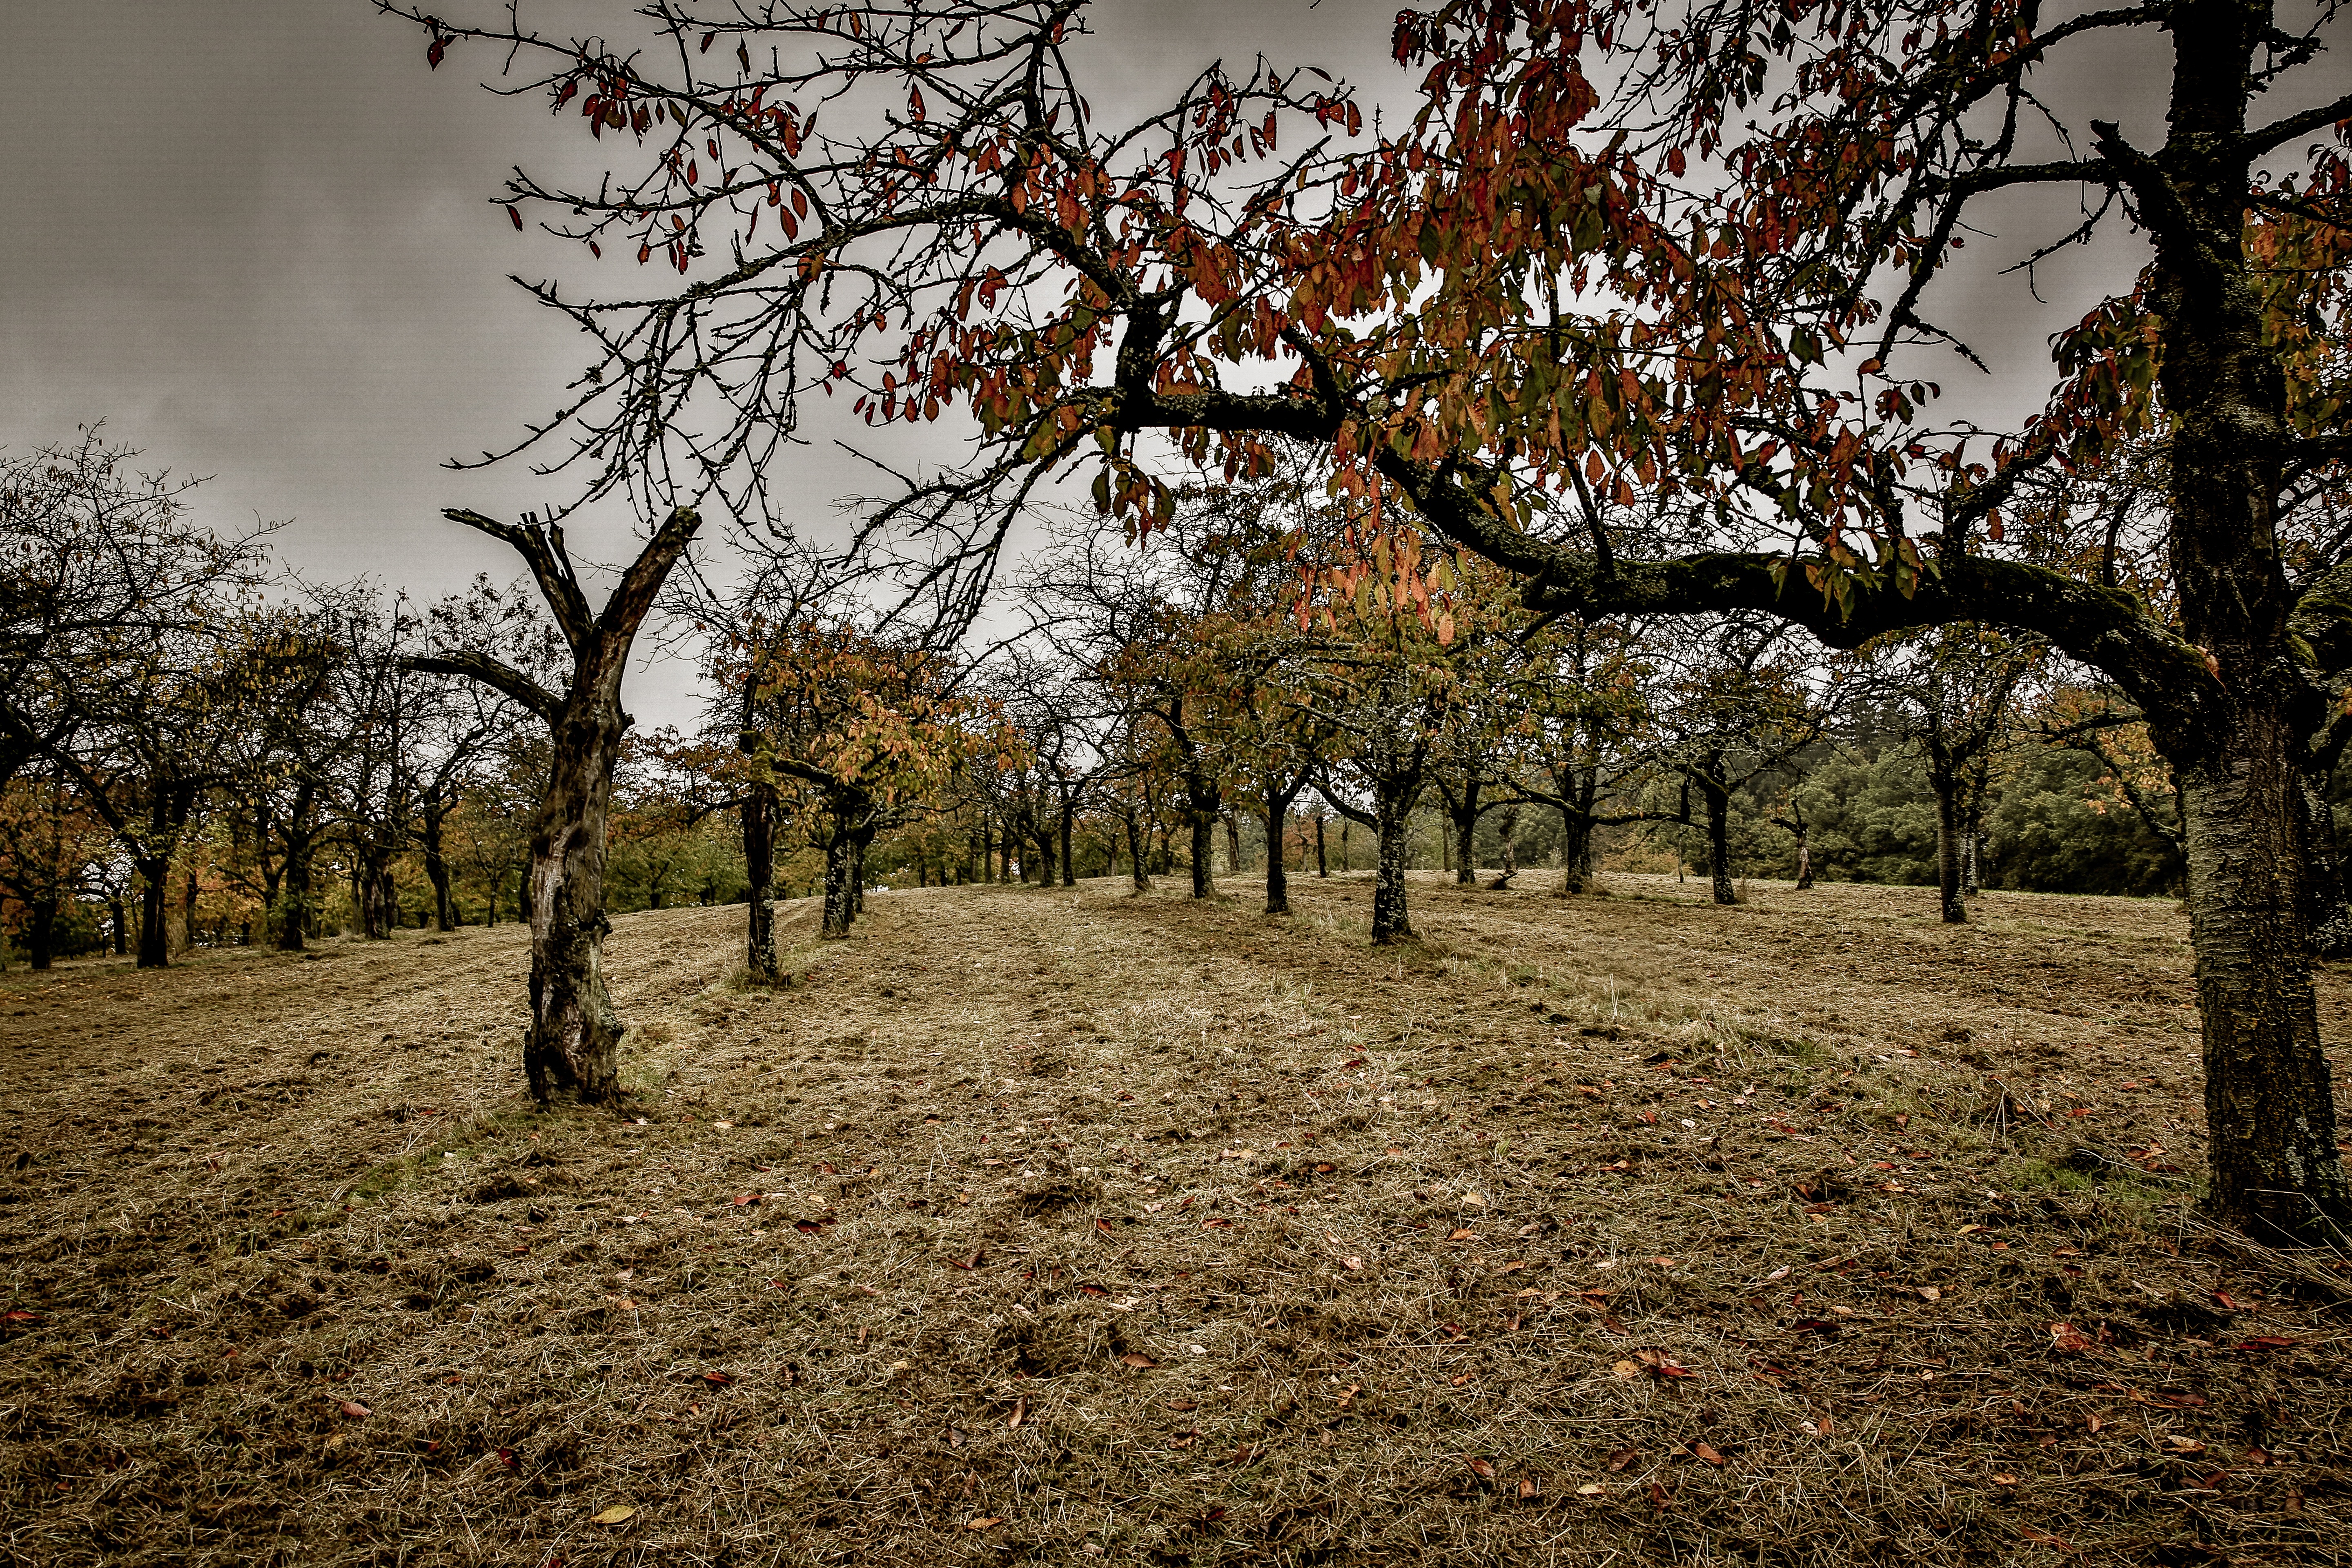
apple, landscape, tree, nature, forest, branch, plant, meadow, morning, leaf, hill, flower, orchard, summer, spring, pasture, autumn, season, outlook, plantation, bavaria, woodland, habitat, of course, cherries, rural area, swiss francs, upper franconia, natural environment, woody plant